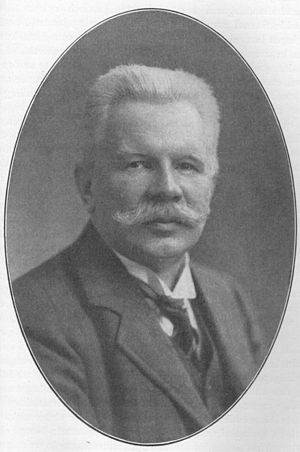
Karl Staaff
Karl Staaf
Karl Albert Staaff [stɑːv] var en svensk jurist og liberal politiker, der var Sveriges statsminister fra 1905 til 1906 og igen fra 1911 til 1914.